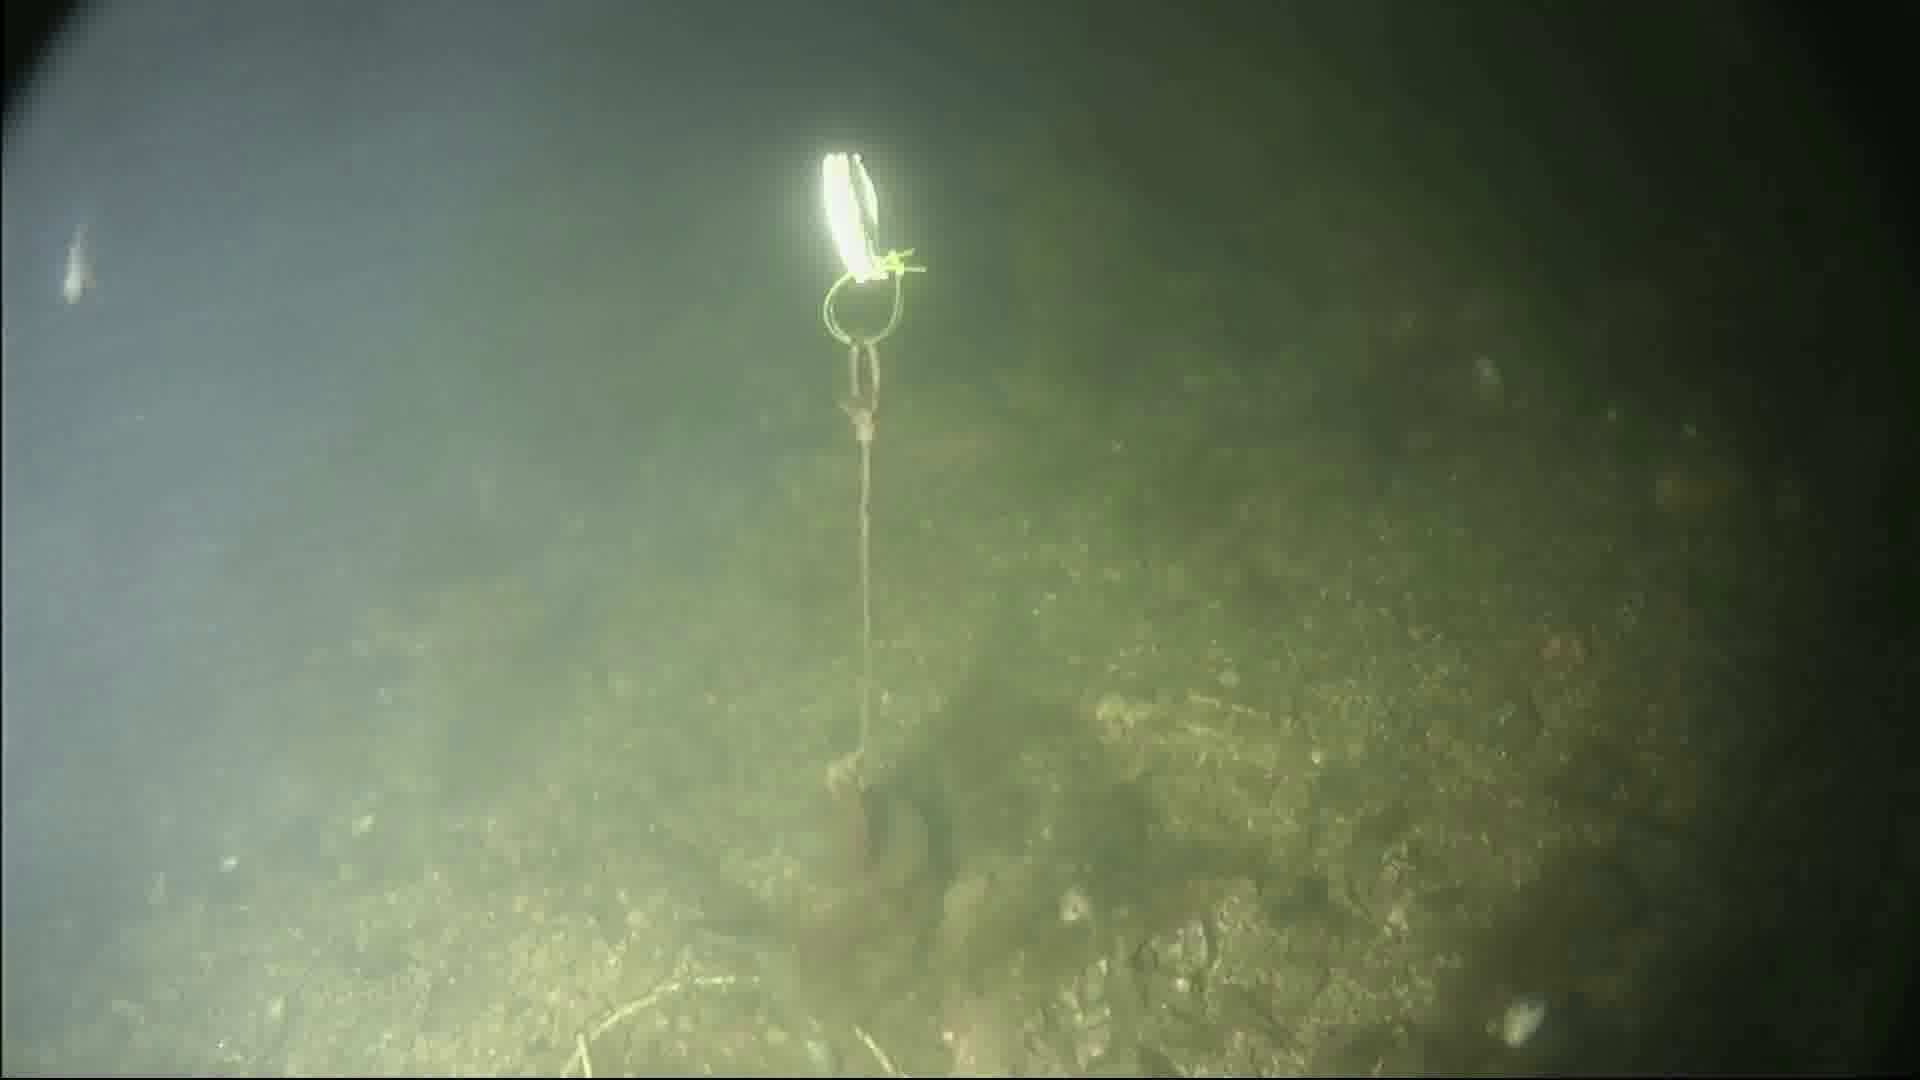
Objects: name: small_fish